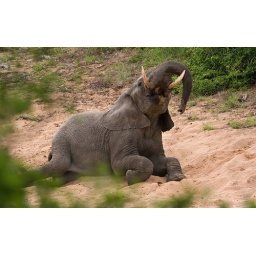
Playing in the river sand